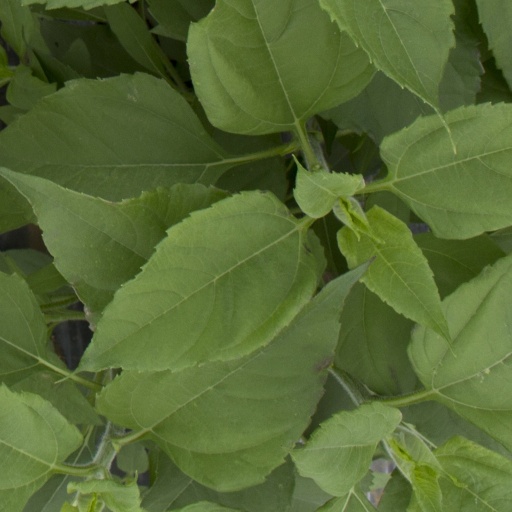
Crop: Jerusalem artichoke